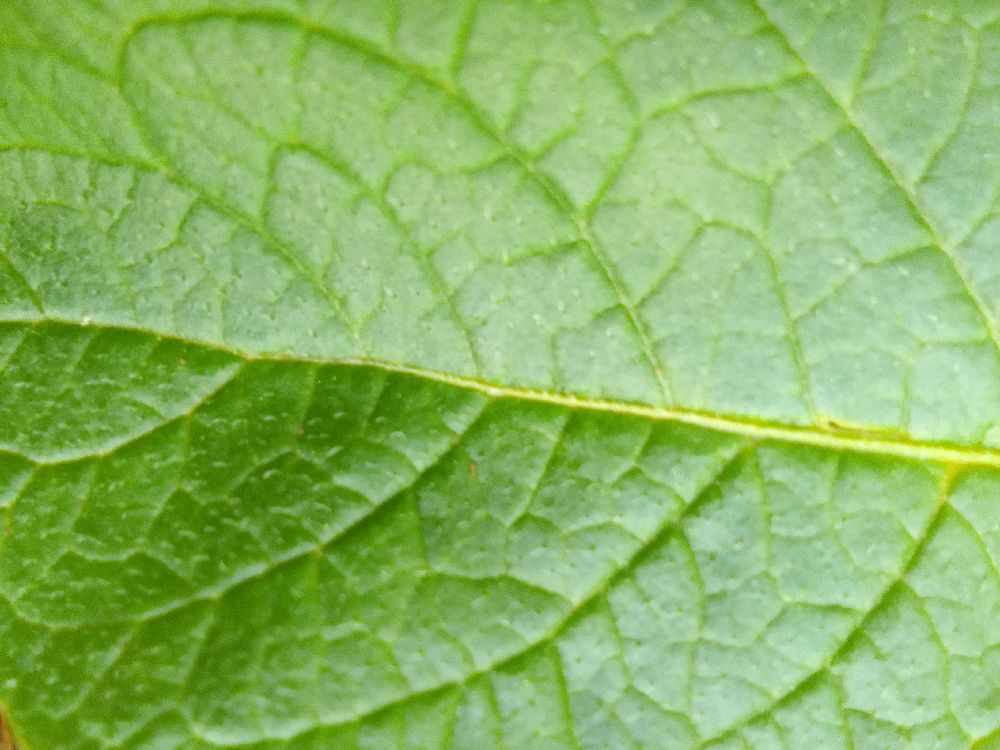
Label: Healthy